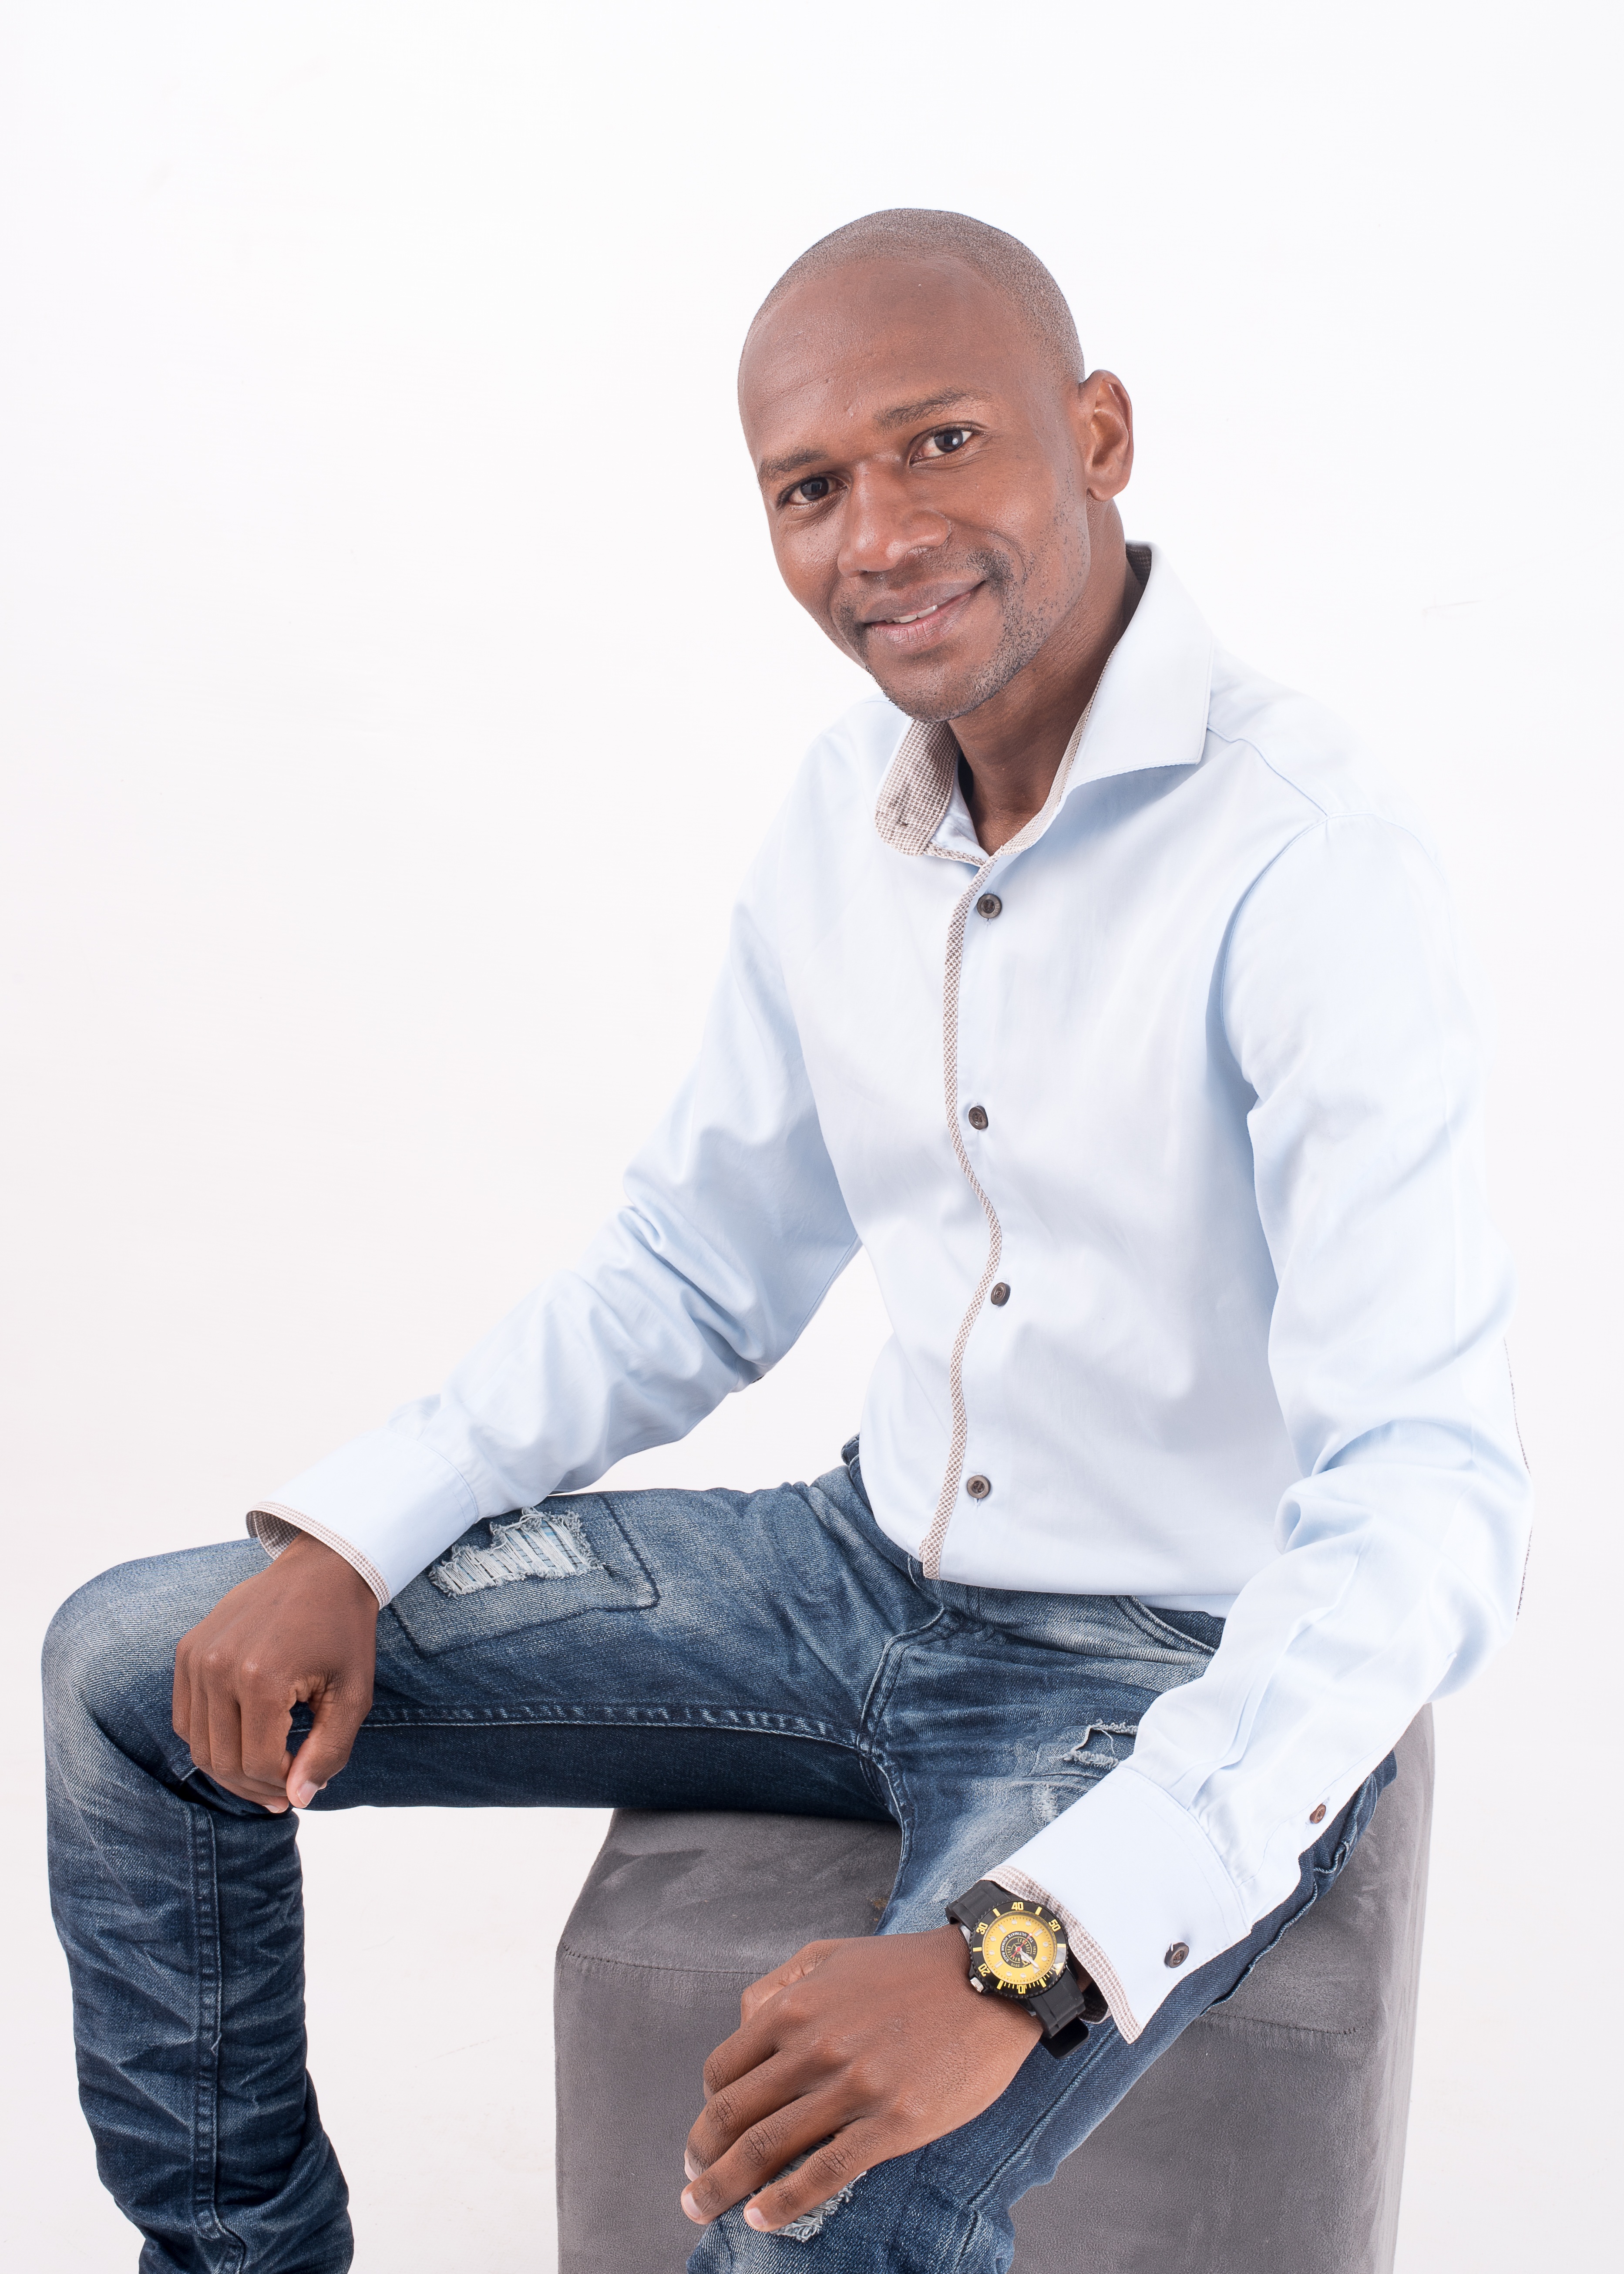
hand, man, person, male, portrait, sitting, office, professional, profession, bussiness man, expect, human positions, analytic